Spinneret

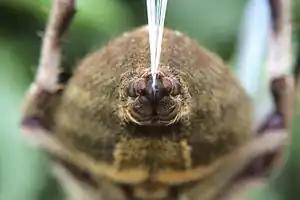
The spinnerets of an Australian garden orb weaver spider.

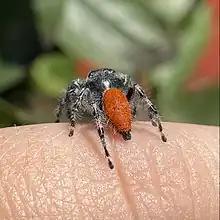
Black spinneret of "Phidippus adumbratus" visible below red abdomen

A spinneret is a silk-spinning organ of a spider or the larva of an insect. Some adult insects also have spinnerets, such as those borne on the forelegs of Embioptera. Spinnerets are usually on the underside of a spider's opisthosoma, and are typically segmented. While most spiders have six spinnerets, some have two, four, or eight. They can move both independently and in concert.